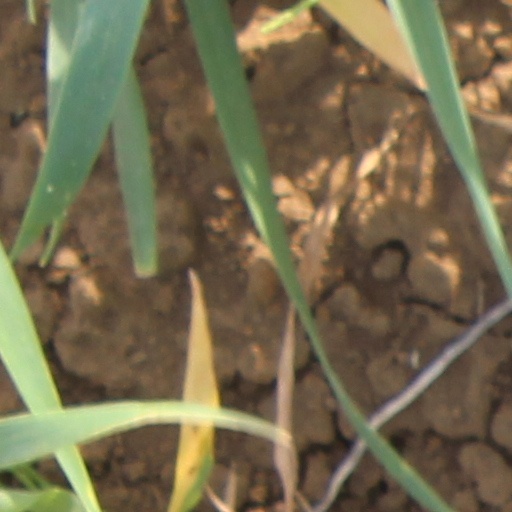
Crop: wheat